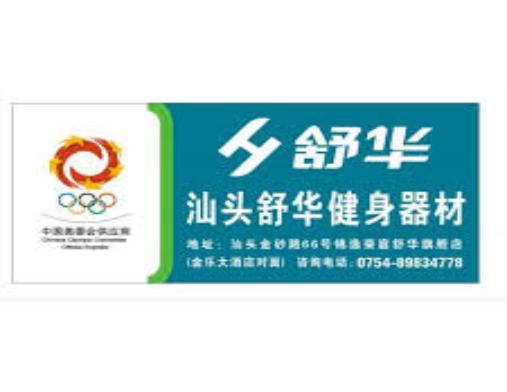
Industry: Sports